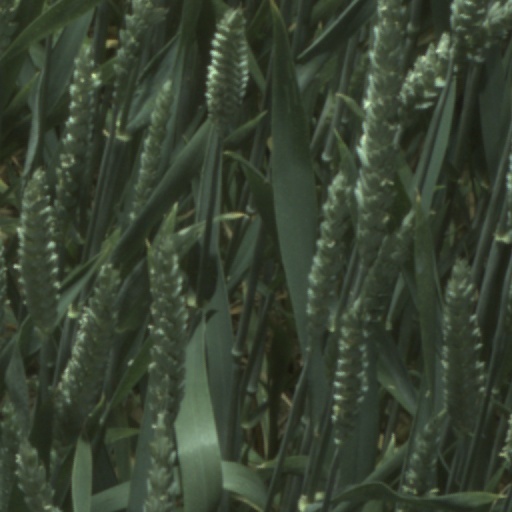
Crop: wheat